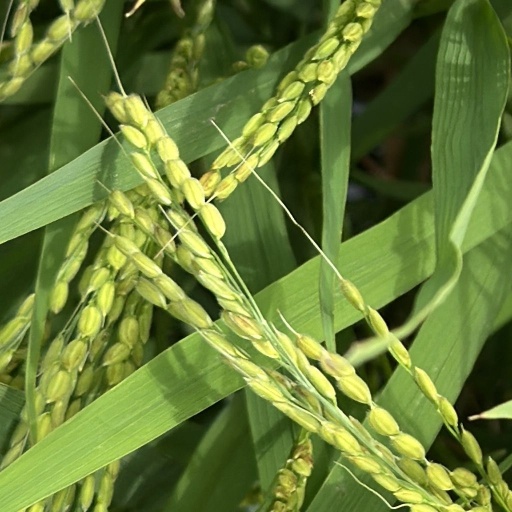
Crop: rice